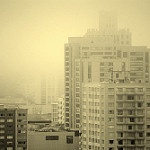
Label: buildings